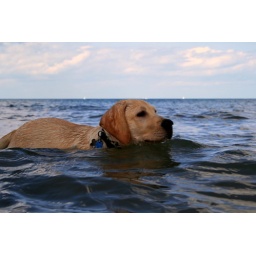
Charlee at the dog beach in Chicago